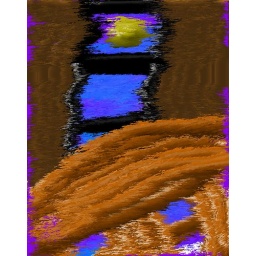
ship under water with sun reflecting down